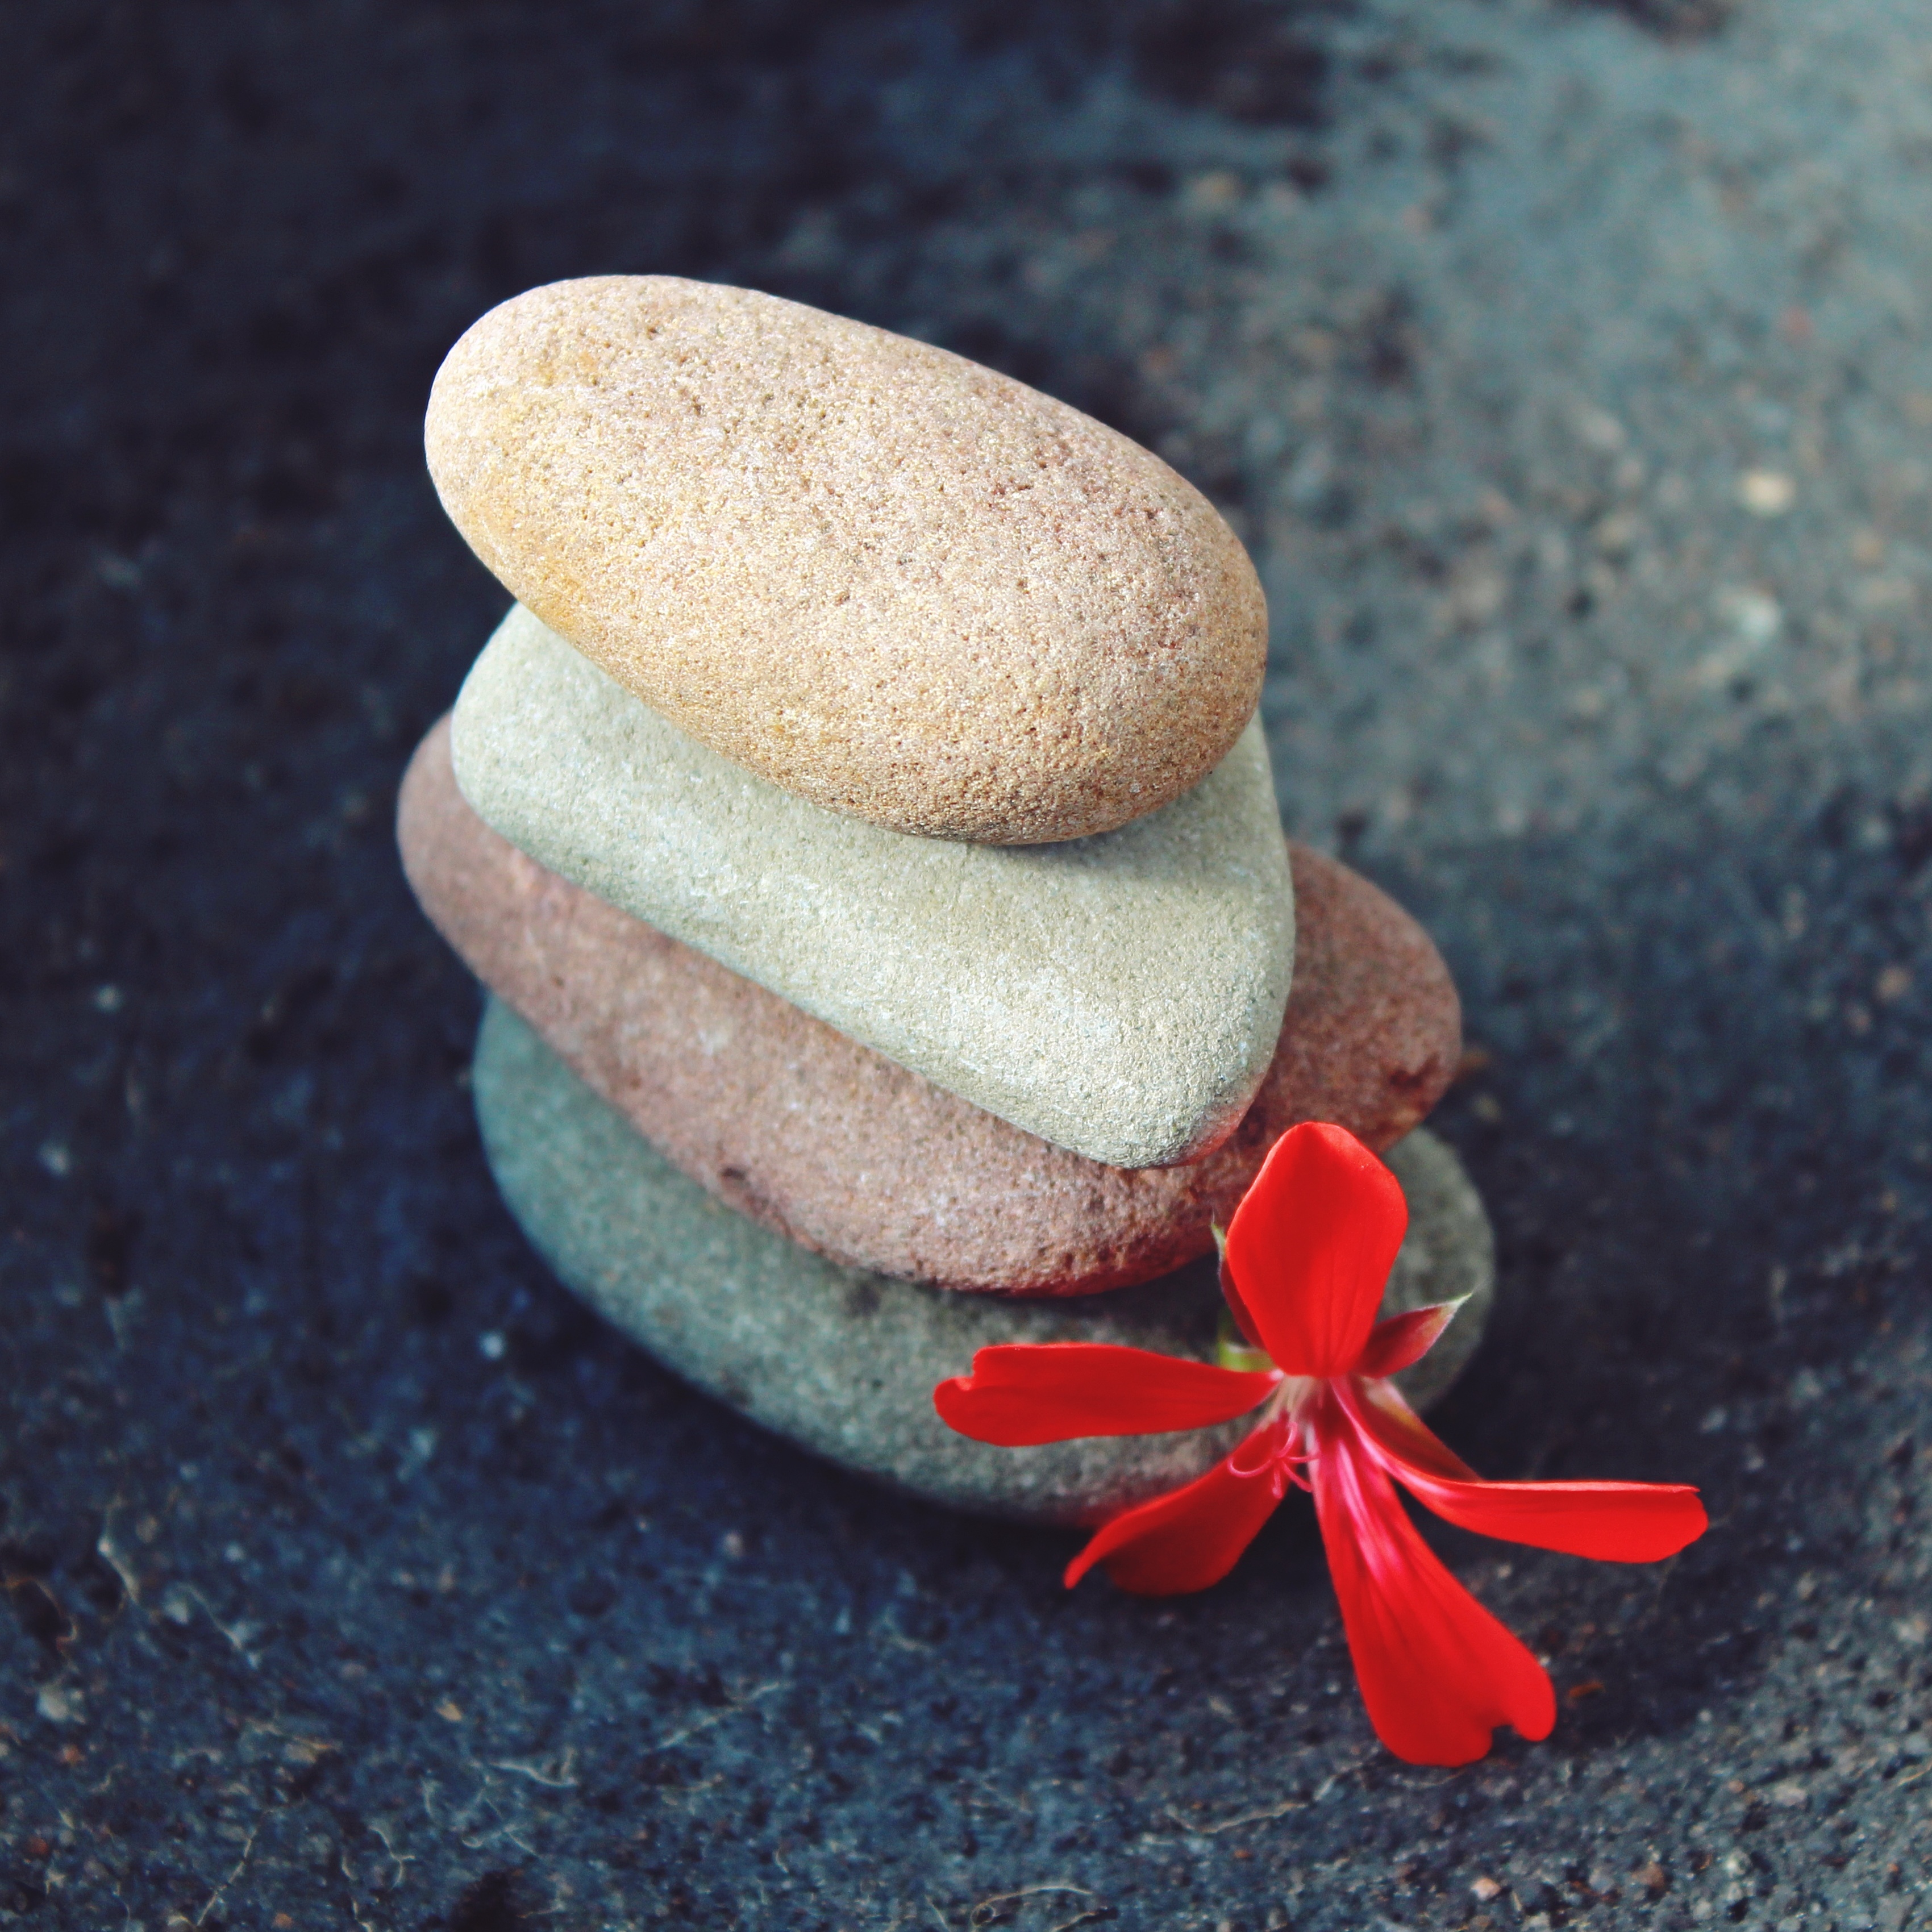
nature, blossom, leaf, flower, petal, bloom, decoration, food, red, balance, meditate, rest, close, material, zen, deco, stone tower, stones, relaxation, meditation, stacked, decorative, yoga, silent, layered, balanced, wellness, macro photography